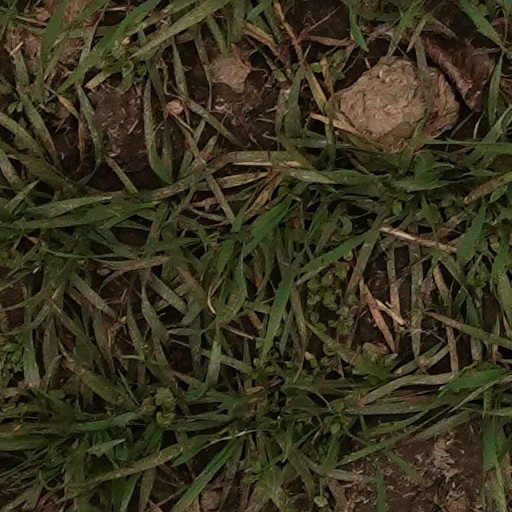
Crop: wheat